New York Americans

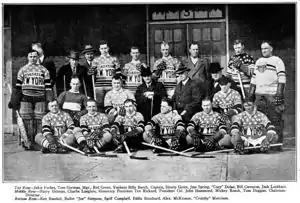
The 1925–26 New York Americans team

The Americans played their first home game at the Garden, losing 3–1 to the Montreal Canadiens in front of 17,000 people. However, success did not come easily for the Americans. Despite icing essentially the same team that finished first the previous year, they finished fifth overall in their first season with a record of 12–22–4. However, they were a success at the box office, so much so that the following season Garden management sought a team of its own. A clause in the Amerks' lease with the Garden required them to support any bid for the Garden to acquire its own NHL franchise. The Garden had promised Dwyer that it would never exercise that option, and that the Amerks would be the only team in the arena. However, when the Garden opted to seek a house team after all, the Amerks had little choice but to agree to the creation of what became the New York Rangers.